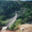
Label: bridge